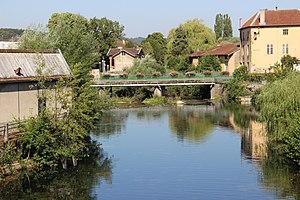
L'Ornain à Ligny en Barrois
Liste des fleuves, rivières et autres cours d'eau qui parcourent en partie ou en totalité le département des Vosges. La liste présente les cours d'eau, généralement de plus de 10 km de longueur sauf exceptions, par ordre alphabétique, par fleuves et bassin versant, par station hydrologique, puis par organisme gestionnaire ou organisme de bassin.
L'Ornain est une rivière française du Nord-Est de la France. Affluent de la Saulx, l'Ornain prend sa source au sud de Gondrecourt-le-Château et se jette dans la Saulx en rive droite, à Étrepy.
Ligny-en-Barrois est une commune française d'environ 4 200 habitants du Nord-Est de la France, en région Grand Est, chef-lieu de canton du département de la Meuse.